1911 Michigan Wolverines football team

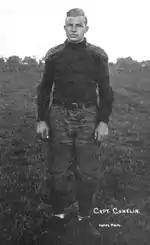
Team captain Frederick L. Conklin

The 1911 team featured several players who had been starters on the undefeated 1910 Michigan Wolverines football team, including team captain Frederick L. Conklin, Thomas A. Bogle, Jr., Stanfield Wells, Shorty McMillan, and George C. Thomson. The team also included a promising group of sophomores who had played on the freshman team in 1910, including Jimmy Craig, Miller Pontius, and George C. Paterson. However, with games against Ohio State, Vanderbilt, Cornell, Penn, and Nebraska, the team faced "one of the hardest schedules ever arranged for the Wolverines."